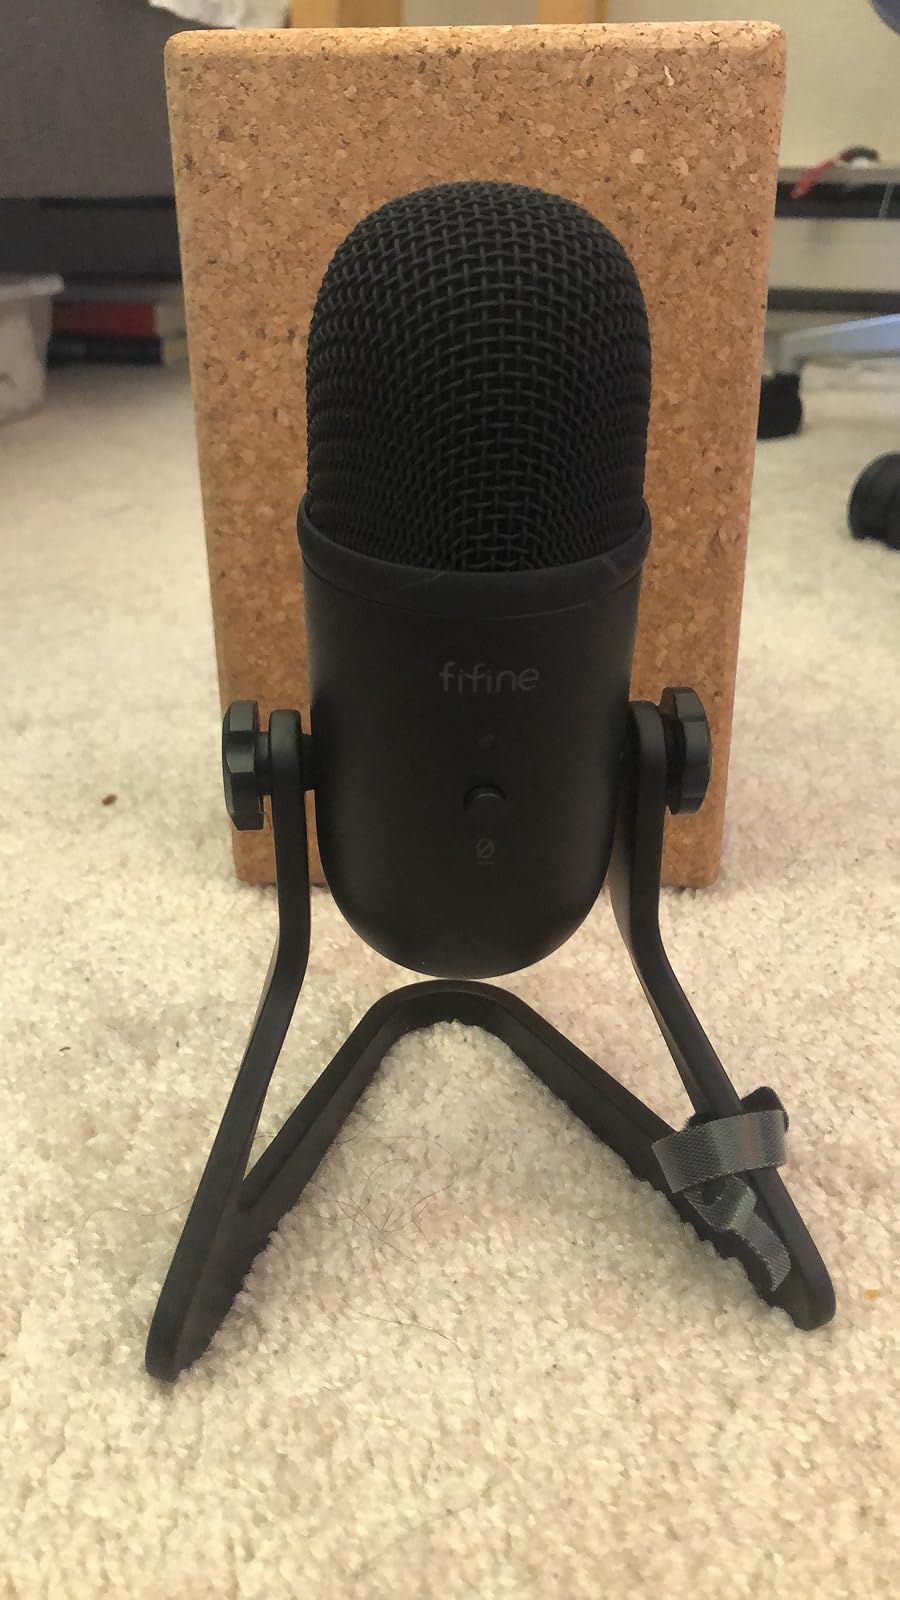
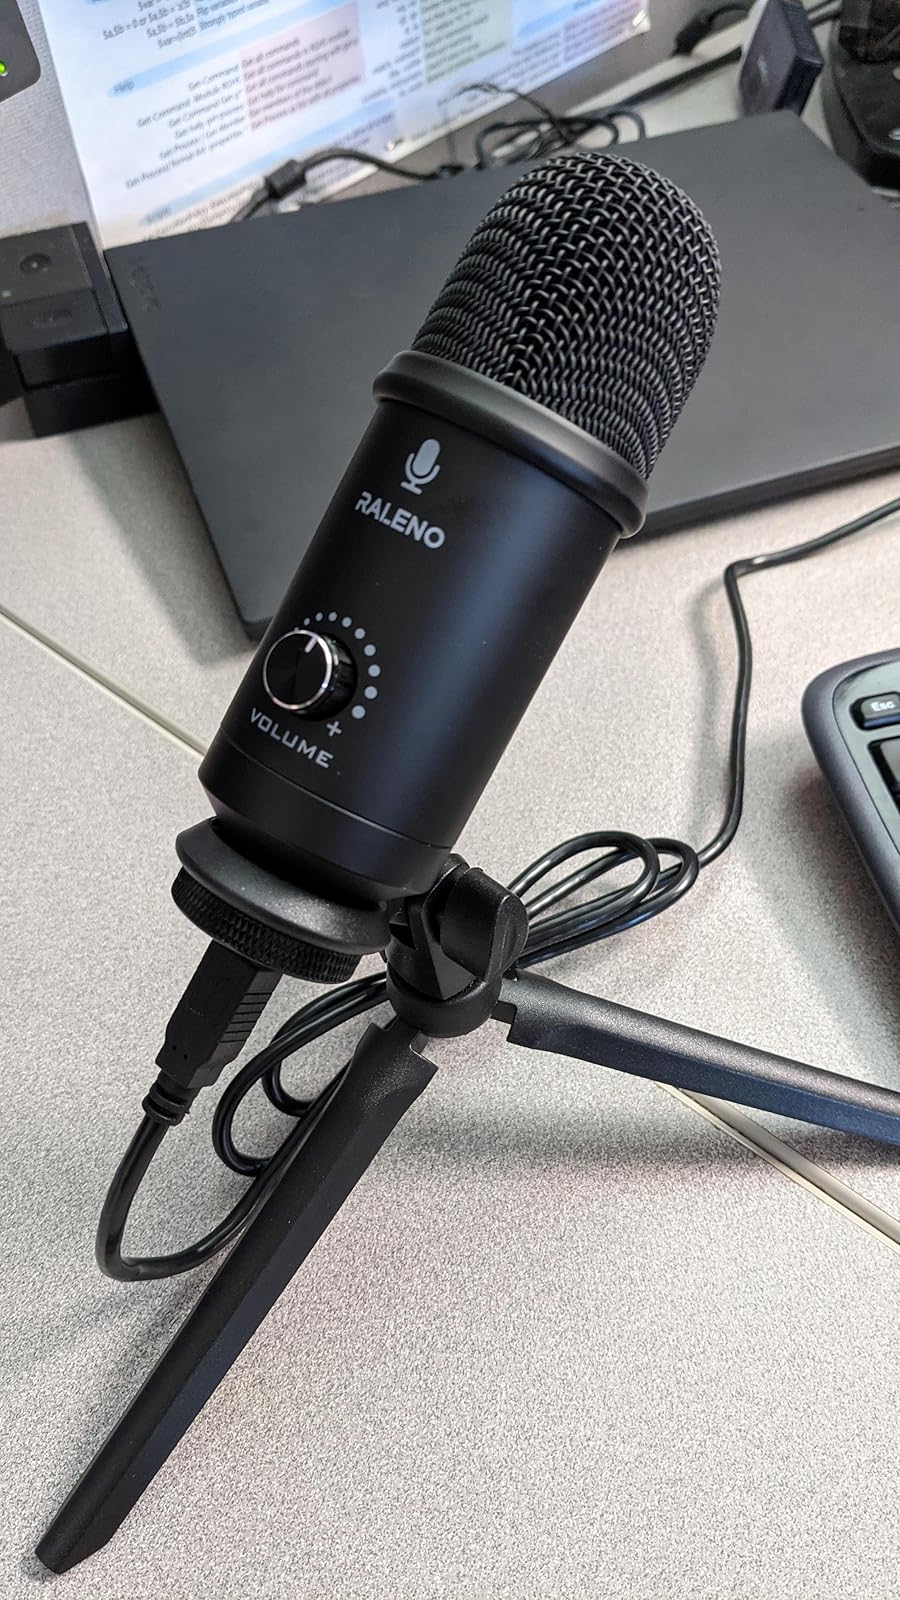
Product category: microphone
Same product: no